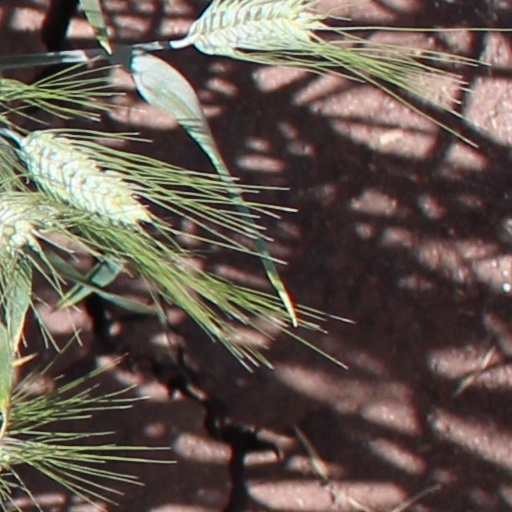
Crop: wheat